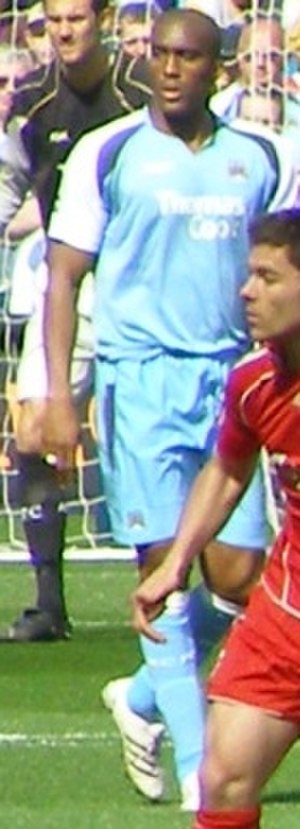
Sylvain Distin
Sylvain Distin er en fransk tidligere fodboldspiller, der spillede som midterforsvarer eller venstre back. Han havde en lang karriere i engelsk fodbold bag sig, med ophold i både Newcastle United, Manchester City, Everton og Portsmouth. Han har desuden spillet i hjemlandet for Tours FC, FC Gueugnon og Paris Saint-Germain.